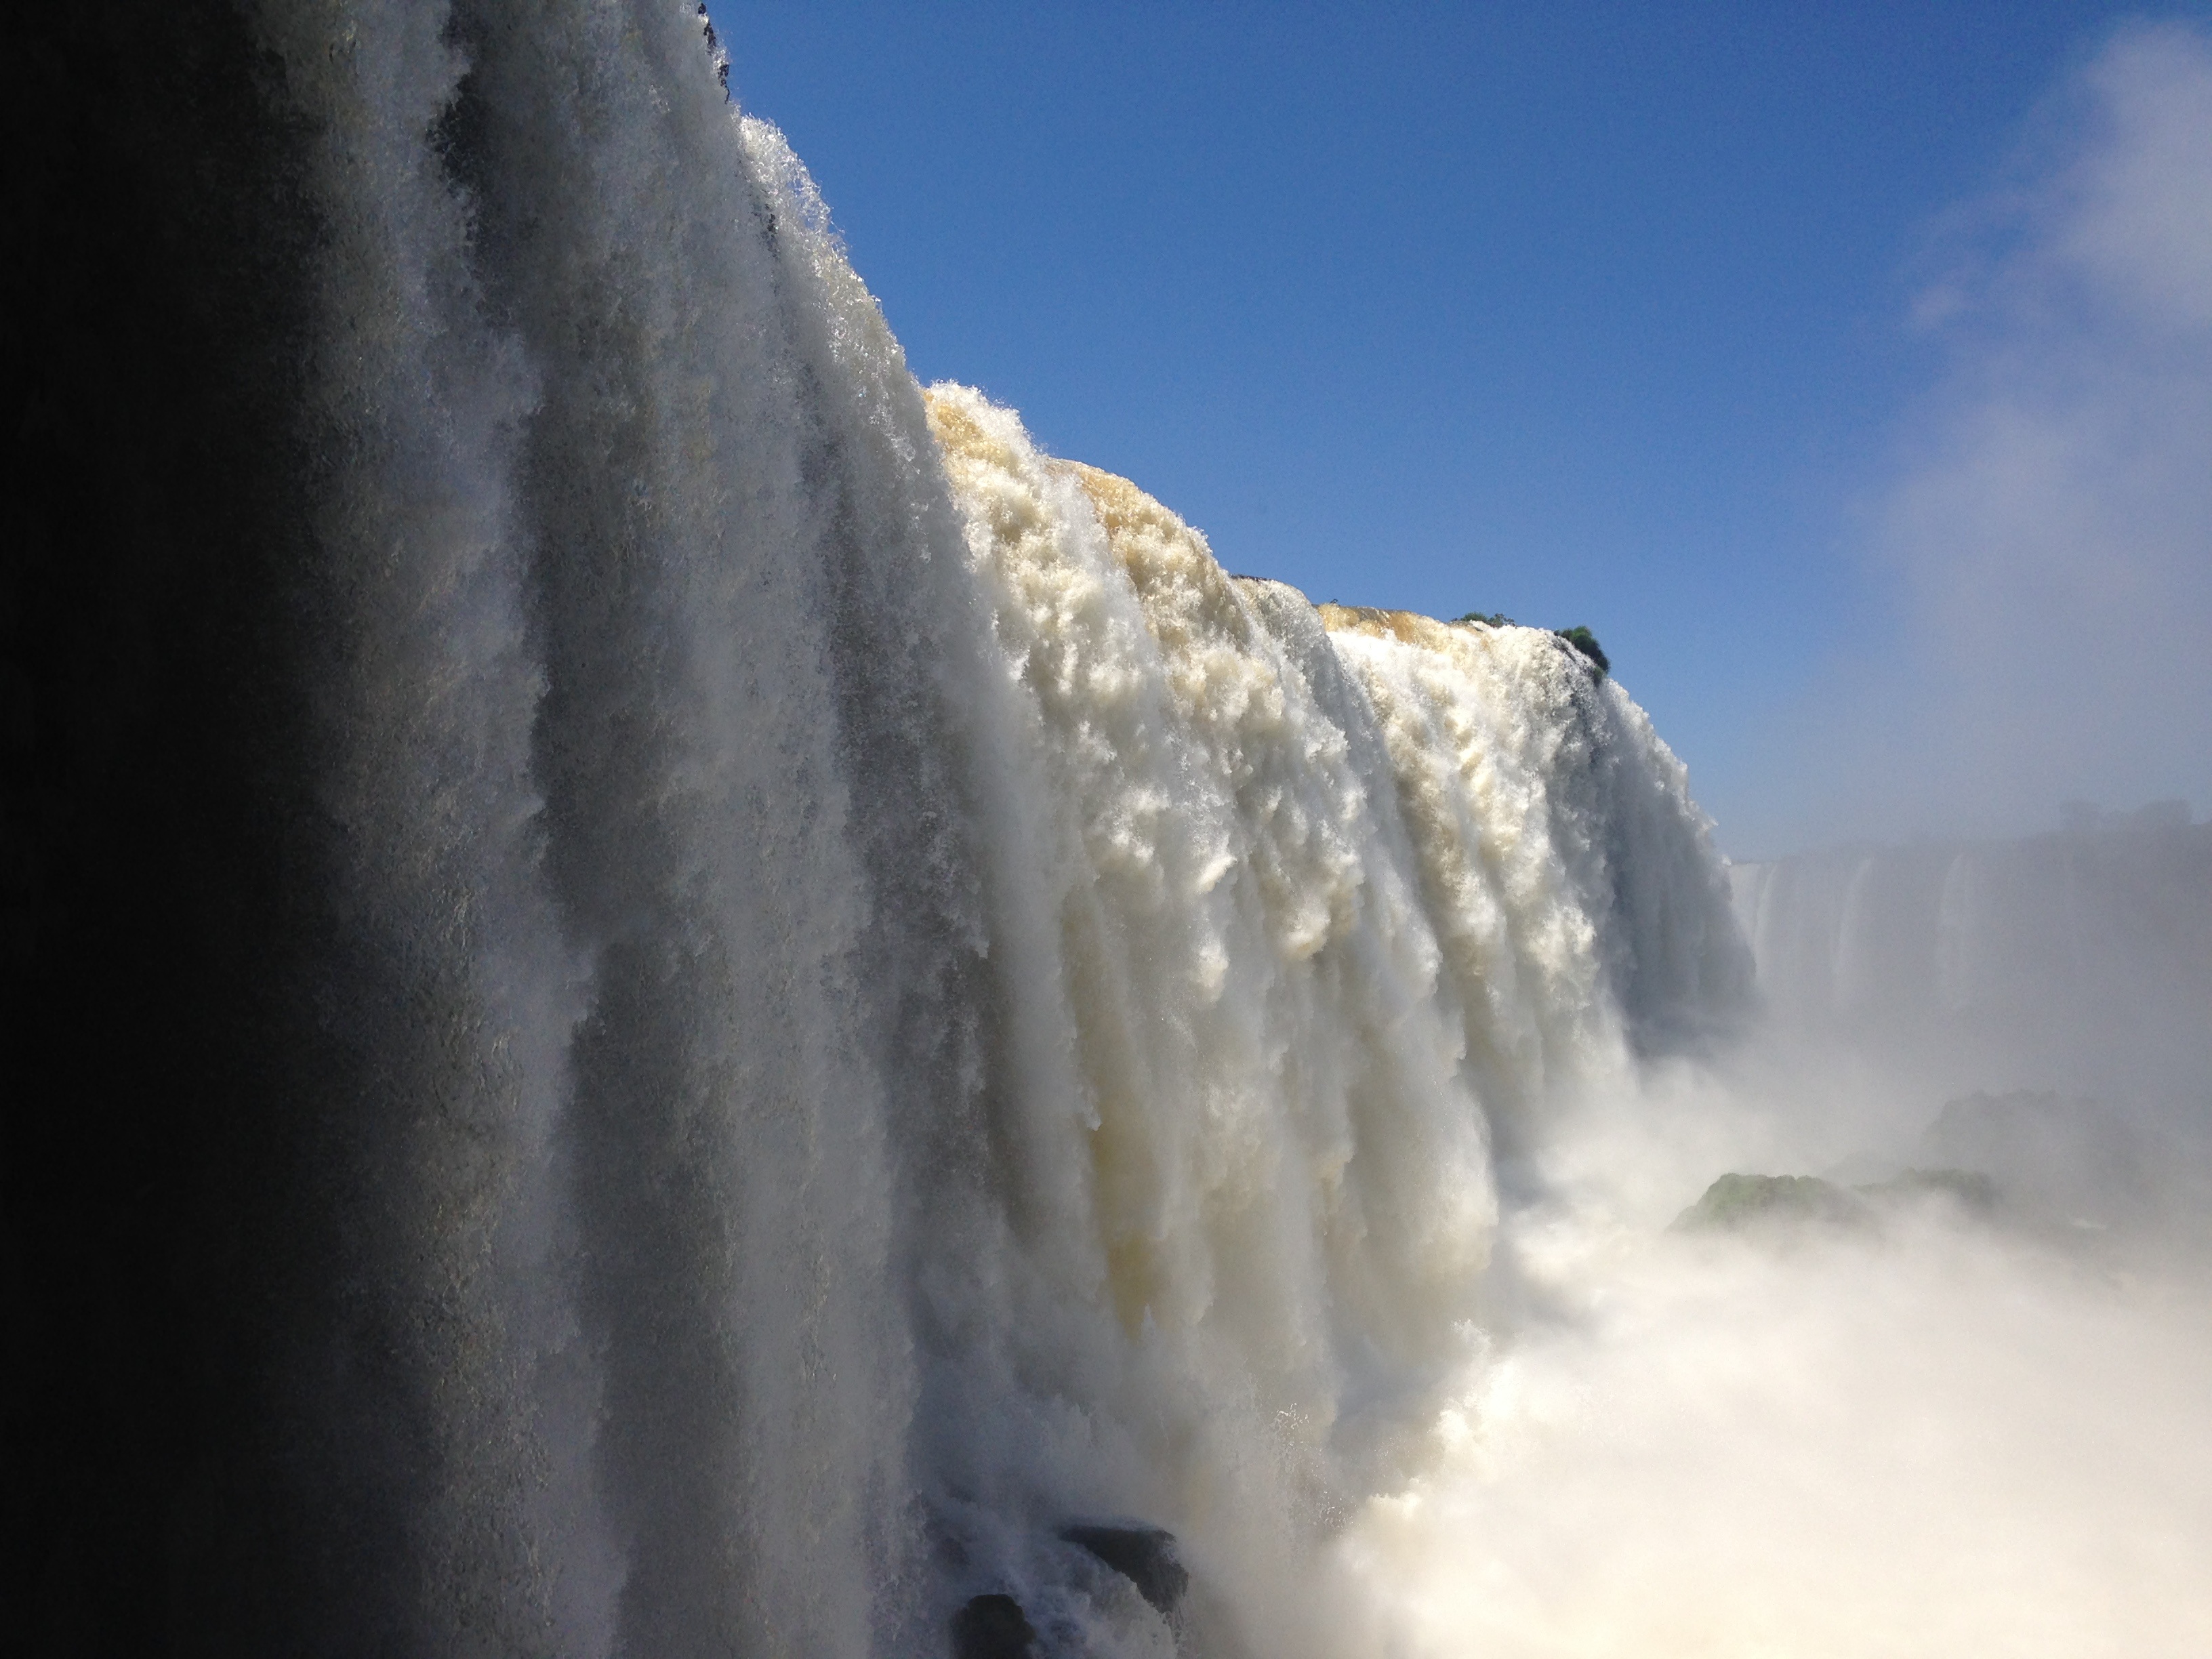
sea, water, nature, rock, waterfall, mountain, wave, cliff, ice, weather, body of water, foz, iguacu, brazil, water feature, cataracts, water falls, atmospheric phenomenon, geological phenomenon, wind wave